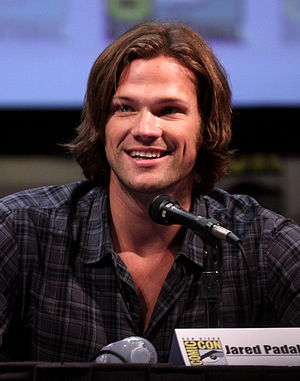
Jared Padalecki
Padalecki på San Diego Comic-Con International juli 2011.
Jared Tristan Padalecki er en amerikansk skuespiller med polske rødder. Padalecki voksede op i Texas og blev kendt i begyndelsen af 2000'erne, efter han medvirkede i tv-serien Gilmore Girls, såvel som i adskillige Hollywood-film, herunder New York Minute og House of Wax. Padalecki spiller Sam Winchester i CW tv-serien Supernatural.